Michael Eury

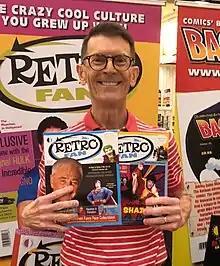
Eury at the Mid-Atlantic Nostalgia Convention in September 2019

Michael "Mike" Eury (born September 28, 1957) is an editor and writer of comic books, and of reference works pertaining to comic books and other aspects of pop culture. He has worked for DC Comics, Dark Horse Comics and , having worked on books including "Maze Agency" and "The Legion of Super-Heroes", originating practices such as the loose leaf format of DC's "Who's Who in the DC Universe" reference series.